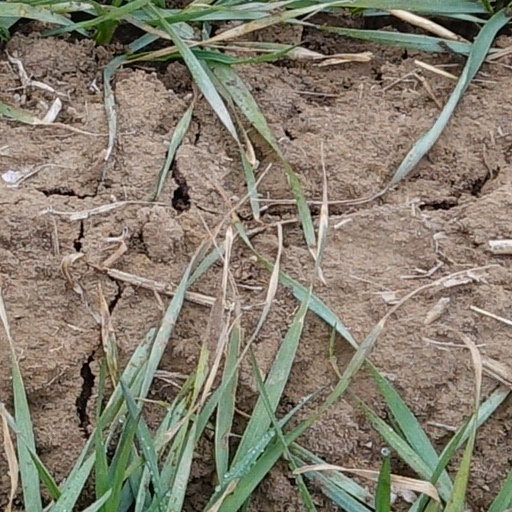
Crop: wheat